Kasama, Zambia

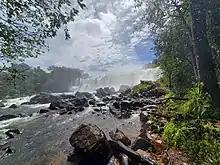
Mutumuna Falls

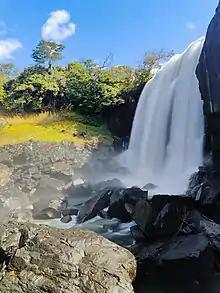
Chishimba Falls

Kasama District has five main rivers, namely: Chambeshi, Lukulu, Lukupa, Lubansenshi and Luombe. The Chishimba Falls are found across the Luombe River and are one of the major tourist attractions in Zambia. The falls host the 15 megawatts Chishimba Hydroelectric Power Station.